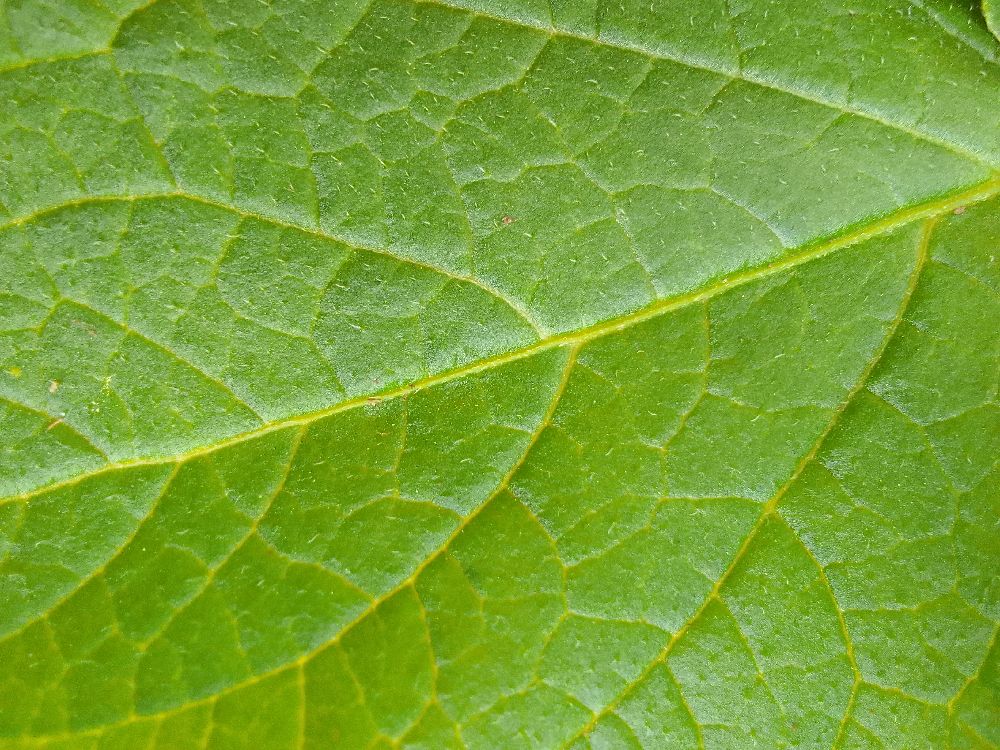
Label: Healthy